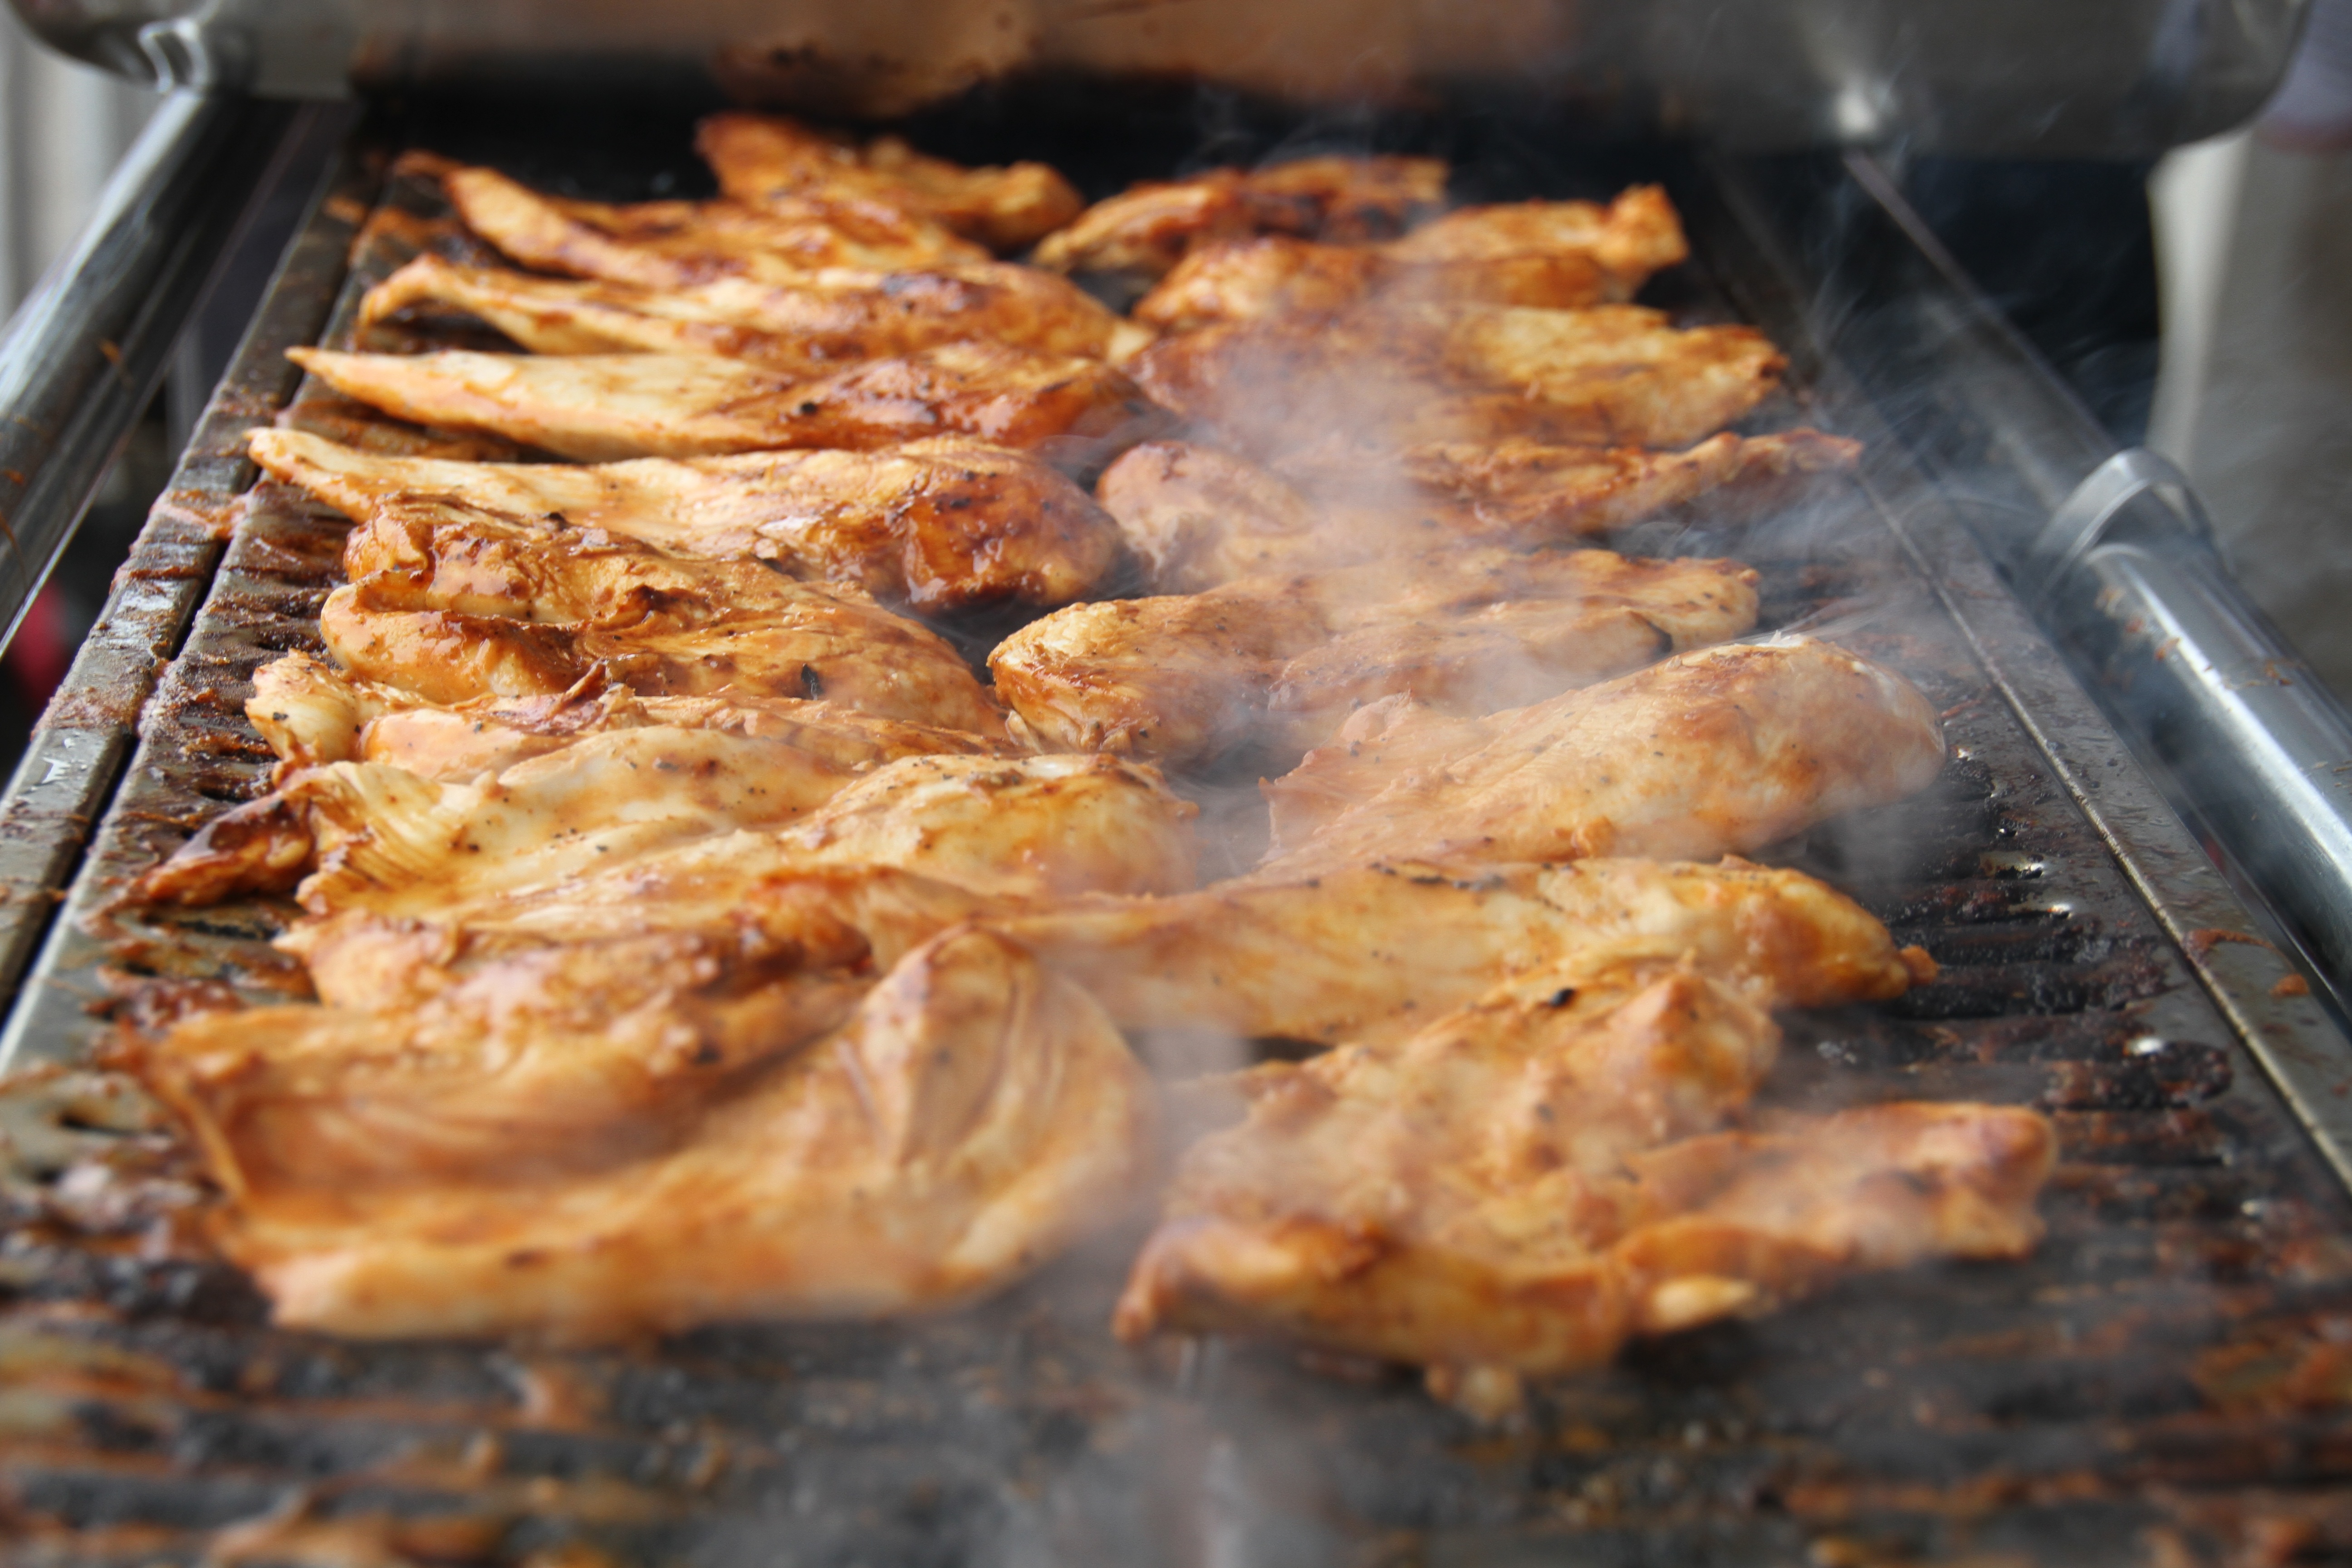
summer, dish, meal, food, cooking, bbq, barbeque, baking, meat, barbecue, cuisine, chicken, grill, poultry, asian food, roasting, grilled, grilling, human action, fried food, samgyeopsal